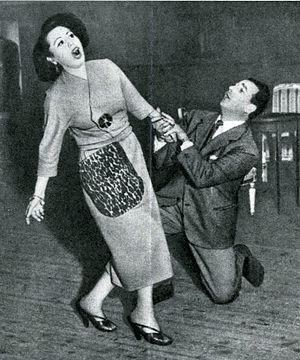
Margherita Carosio est une cantatrice italienne particulièrement associée au répertoire lyrique-colorature.
20 janvier : la Symphonie nᵒ 7 de Philip Glass, créée au Kennedy Center par l'Orchestre national des États-Unis sous la direction de Leonard Slatkin.